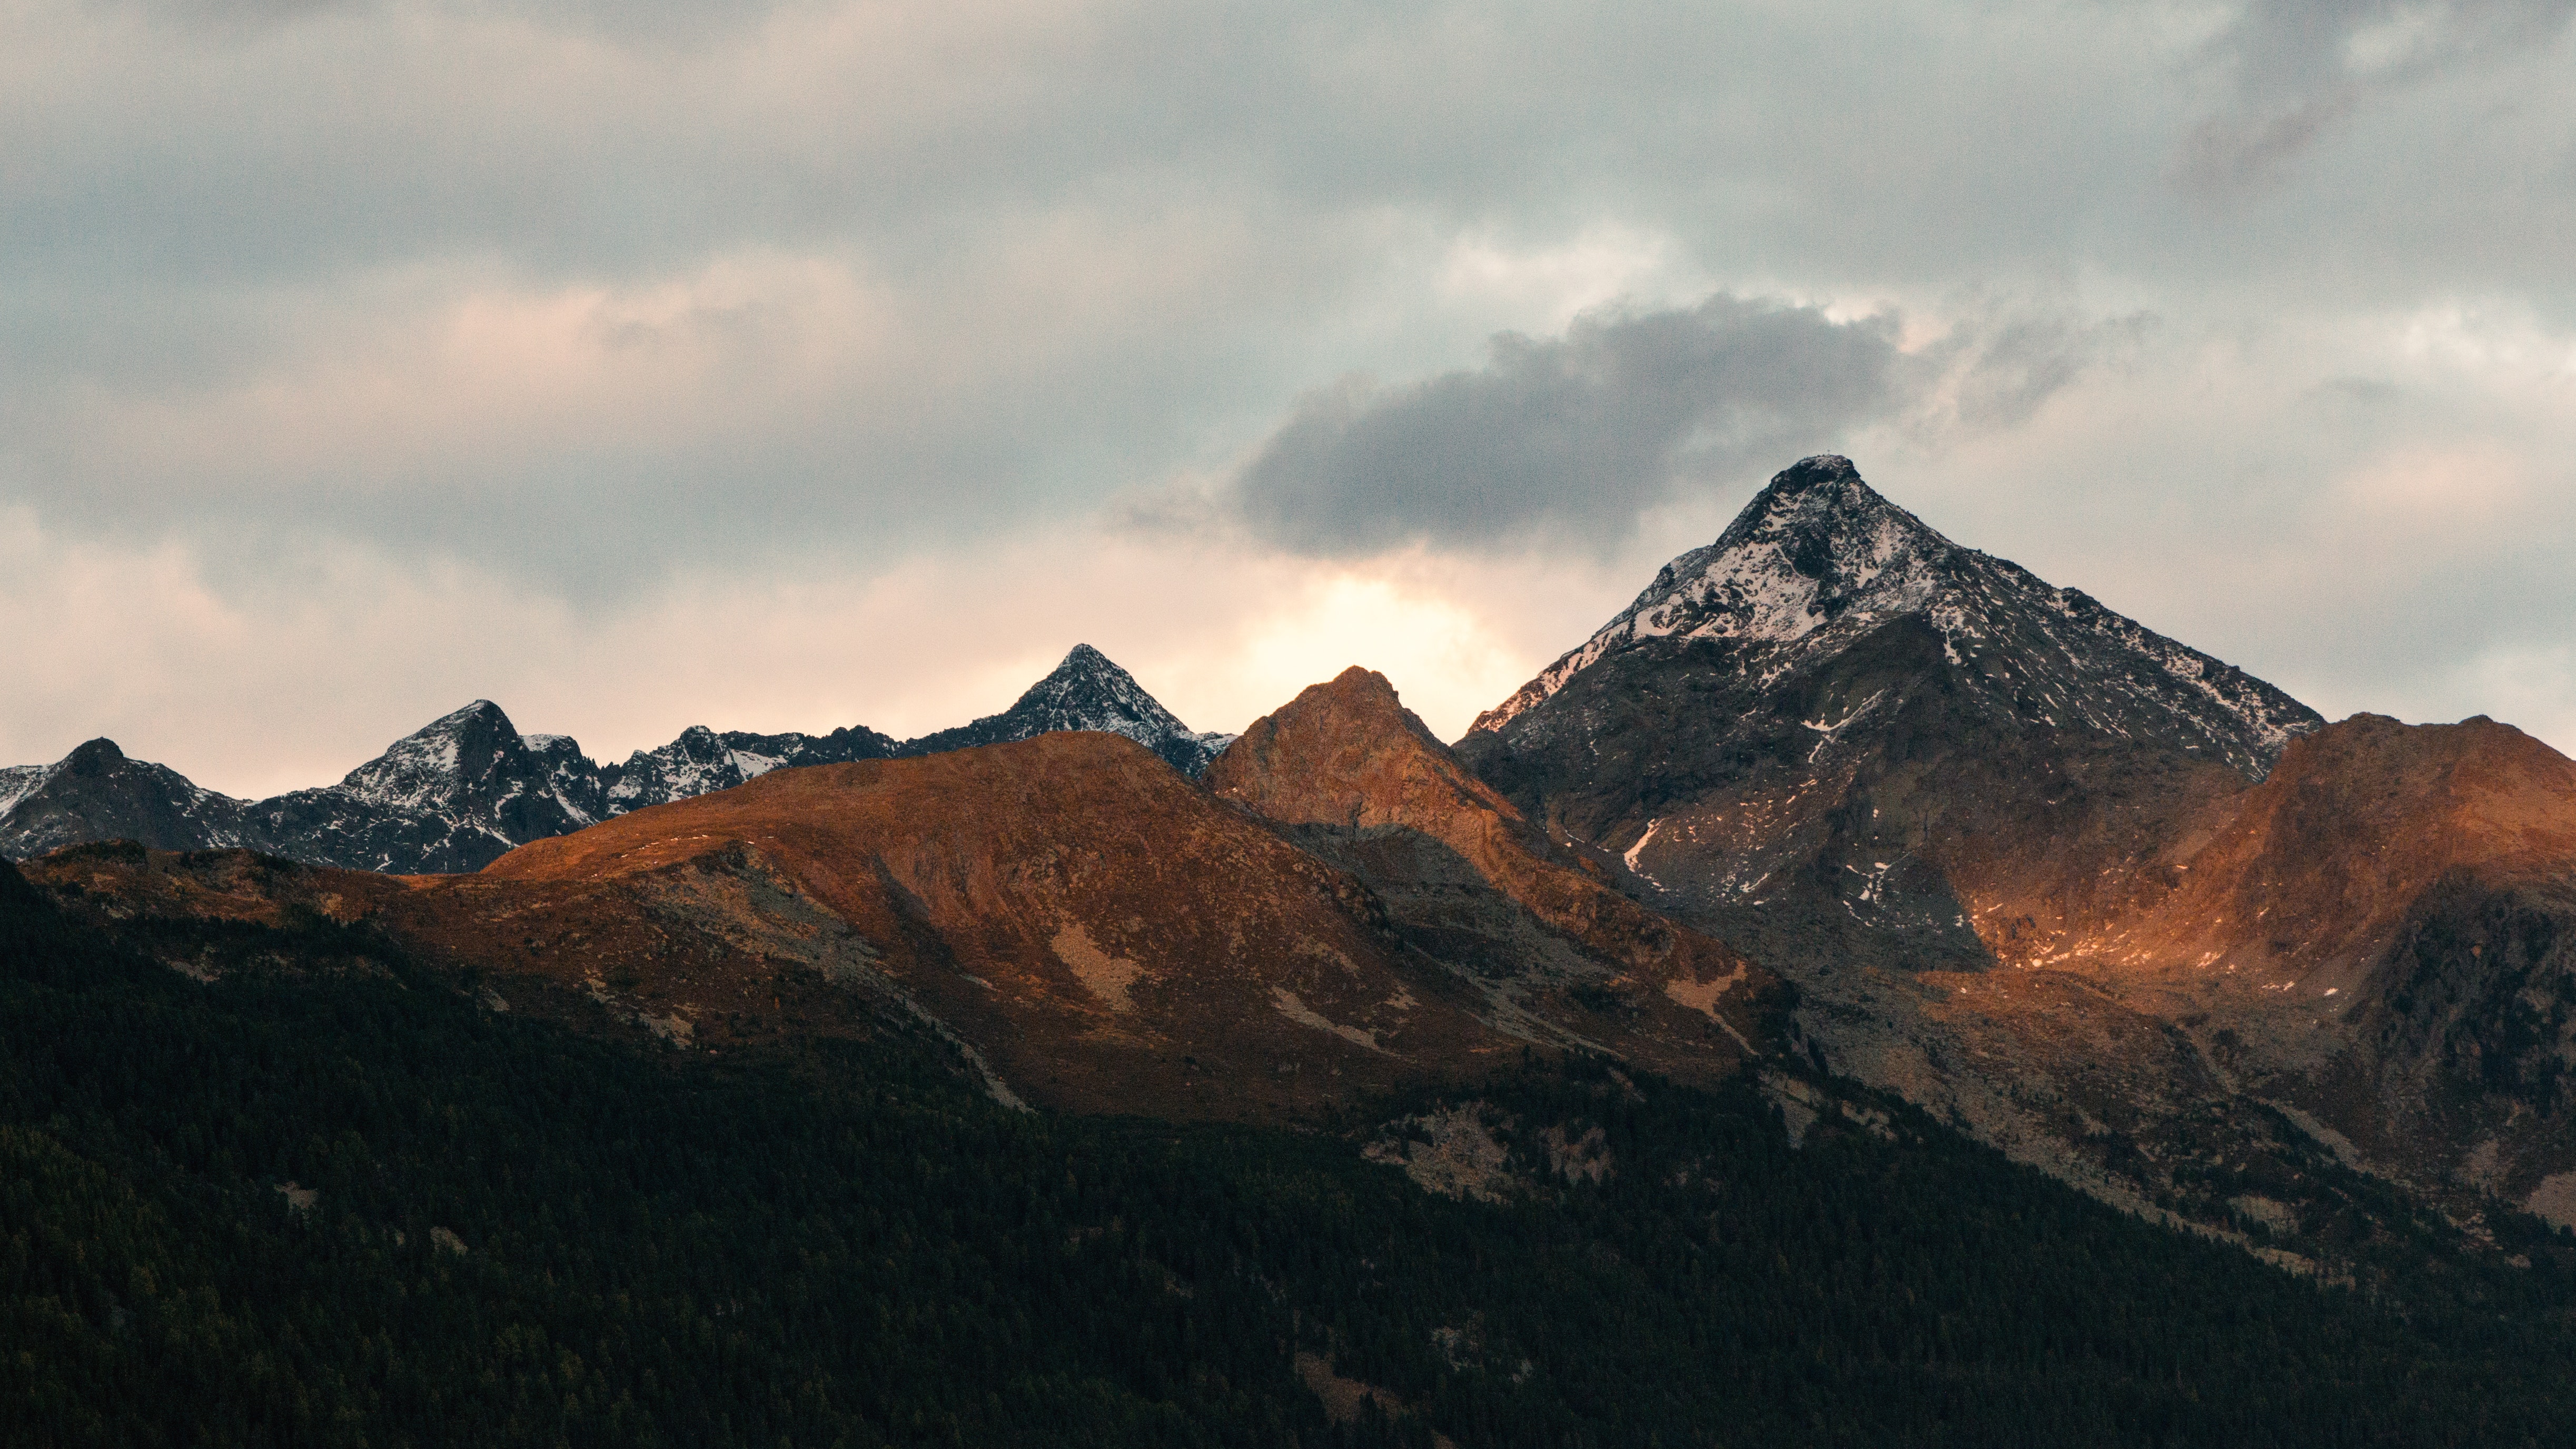
mountainous landforms, mountain, mountain range, highland, sky, ridge, hill, wilderness, natural landscape, massif, fell, alps, summit, cloud, landscape, mount scenery, national park, geology, rock, ar te, valley, hill station, glacial landform, terrain